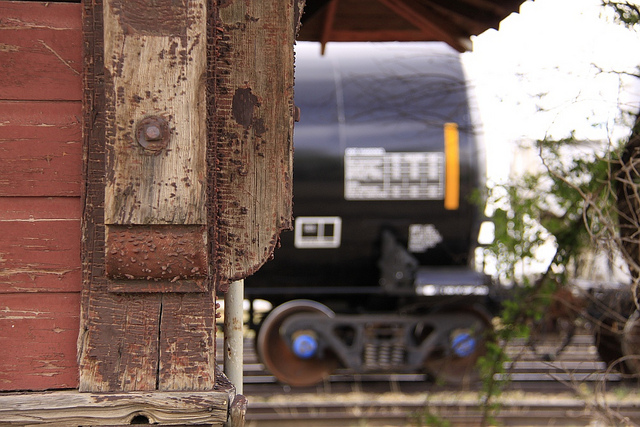
A train is sitting on the track and not moving.

A train tanker car sitting next to a red brick building.

A black train sits on the tracks outside.

A corner of a well-worn building with a train on a track in the background.

The caboose of a train is hanging out of the station.